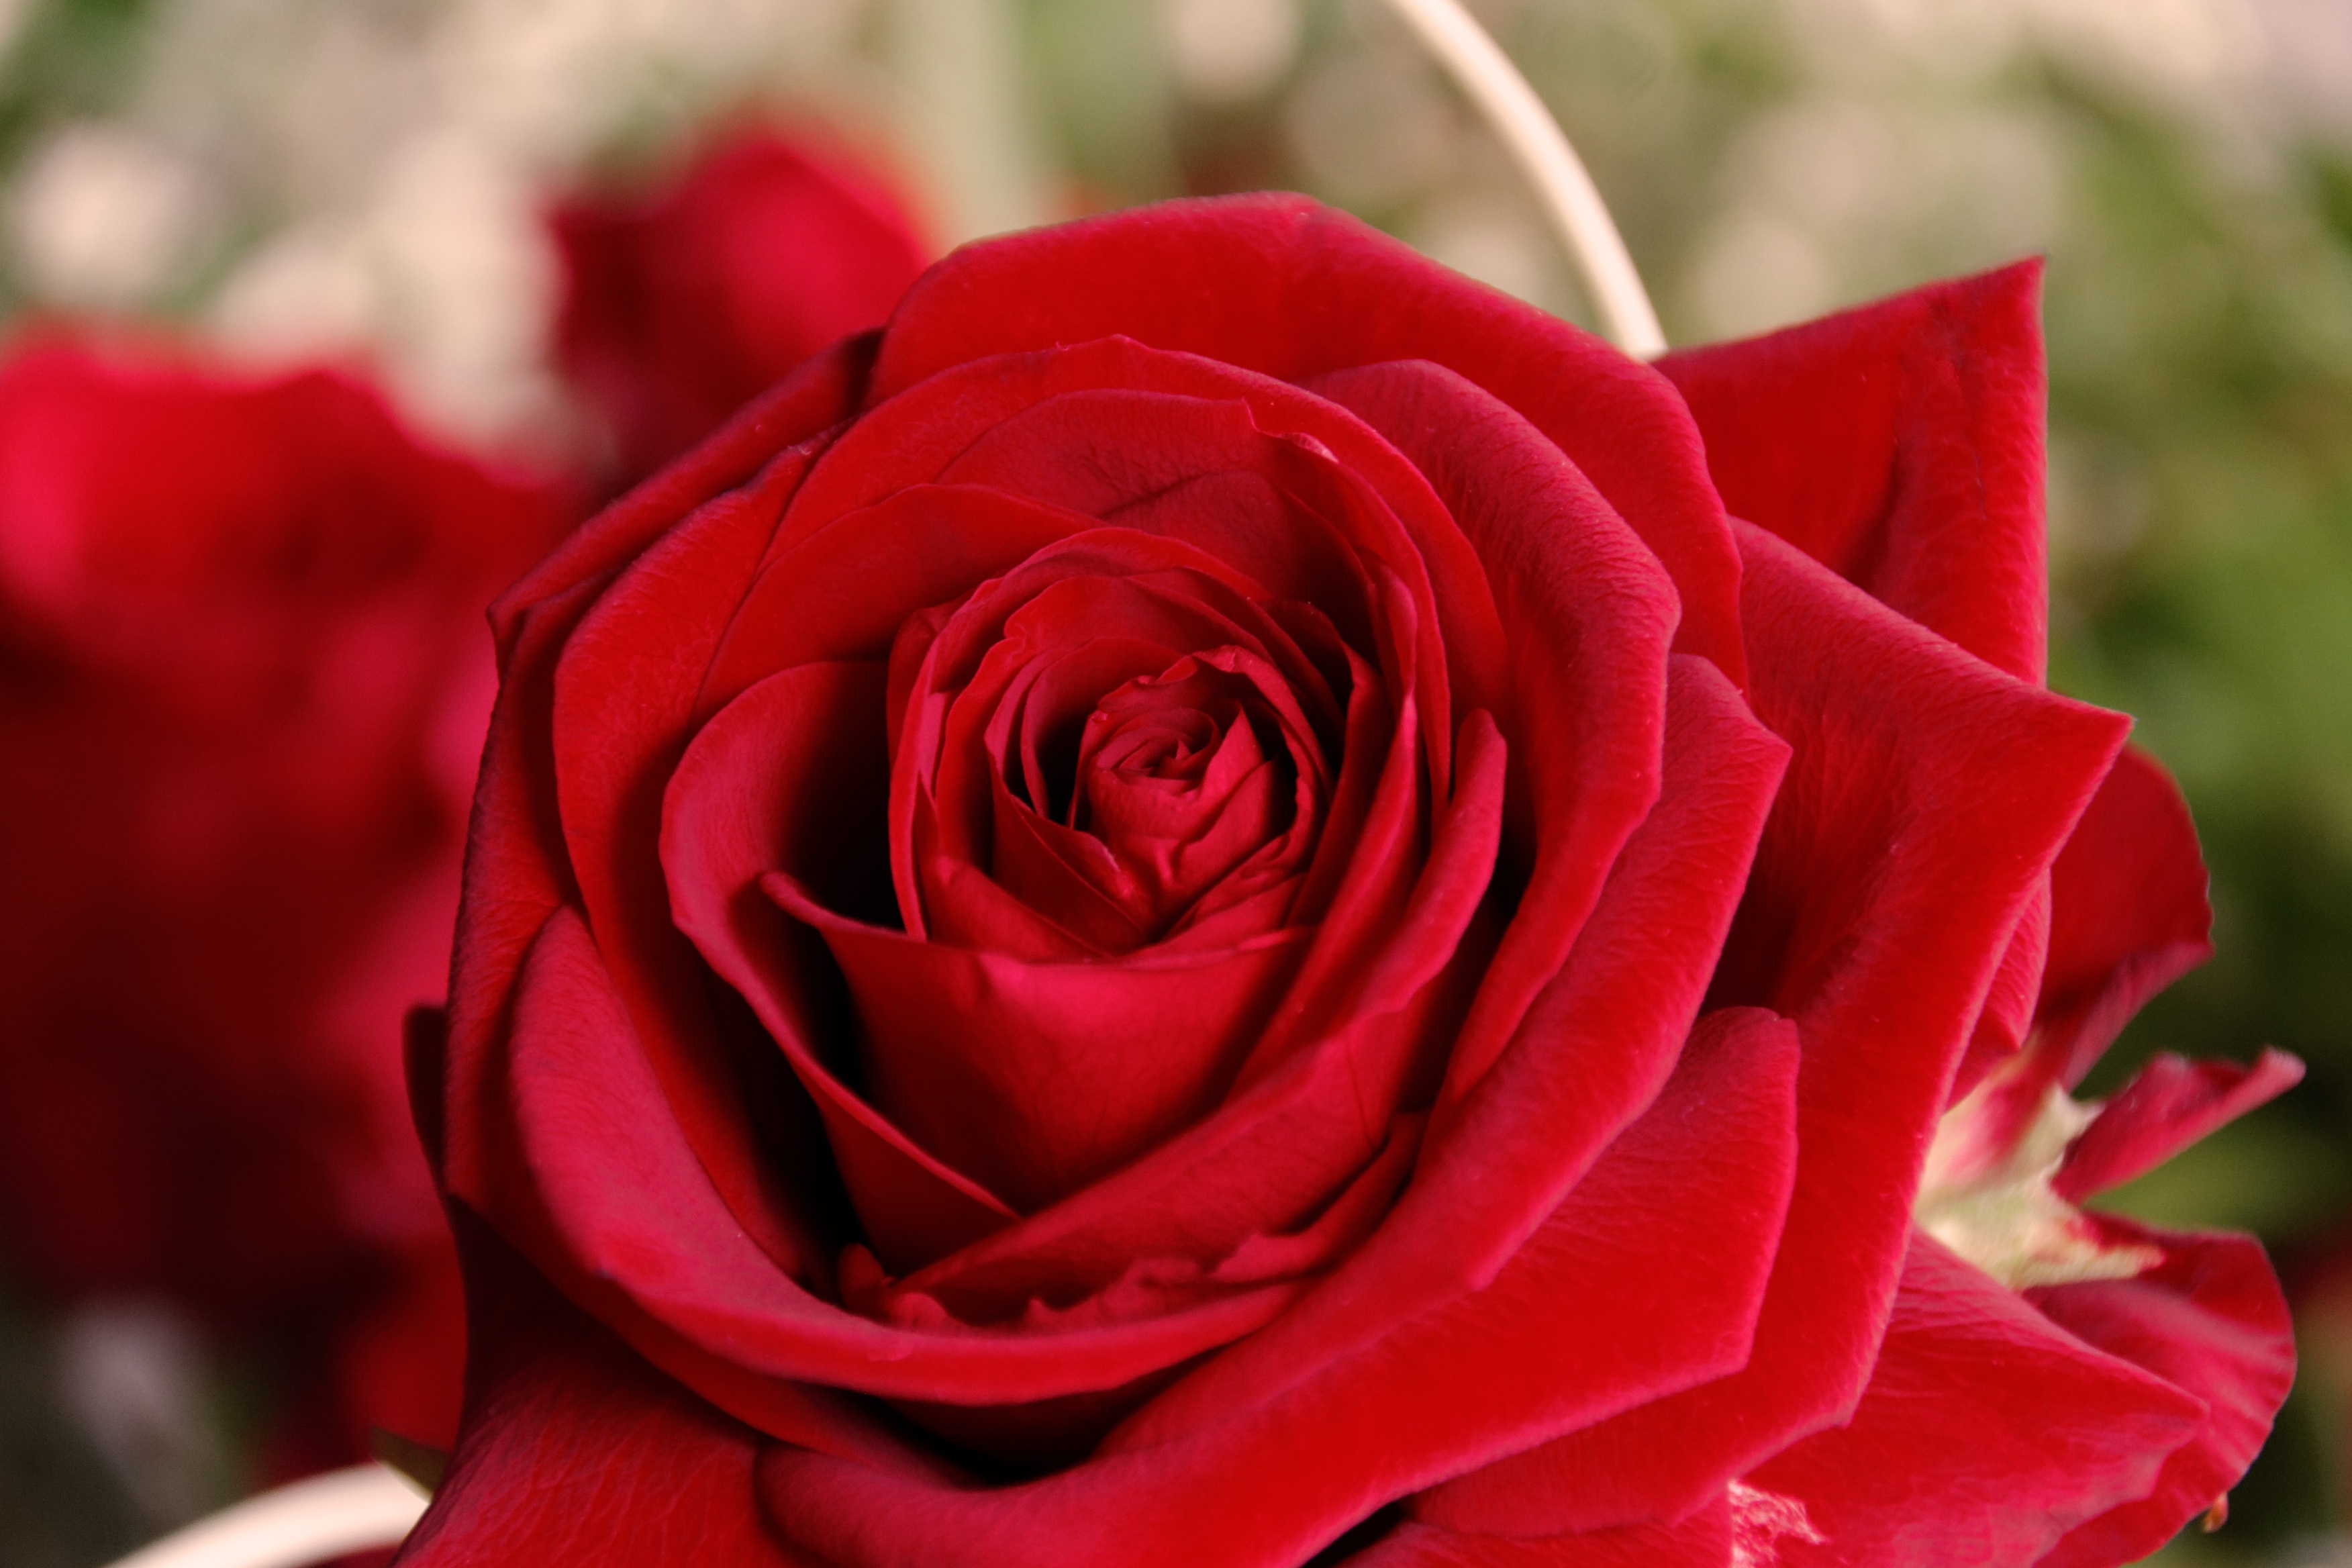
nature, blossom, plant, flower, petal, bloom, love, bouquet, rose, red, romance, romantic, pink, wedding, map, close up, floral greeting, postcard, birthday, greeting, greeting card, birthday card, floribunda, macro photography, valentine's day, flowering plant, garden roses, rose family, mother's day, plant stem, land plant, rose order